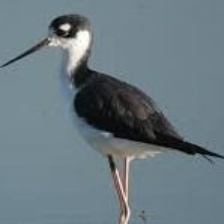
Species: BLACK NECKED STILT
Scientific name: HIMANTOPUS MEXICANUS